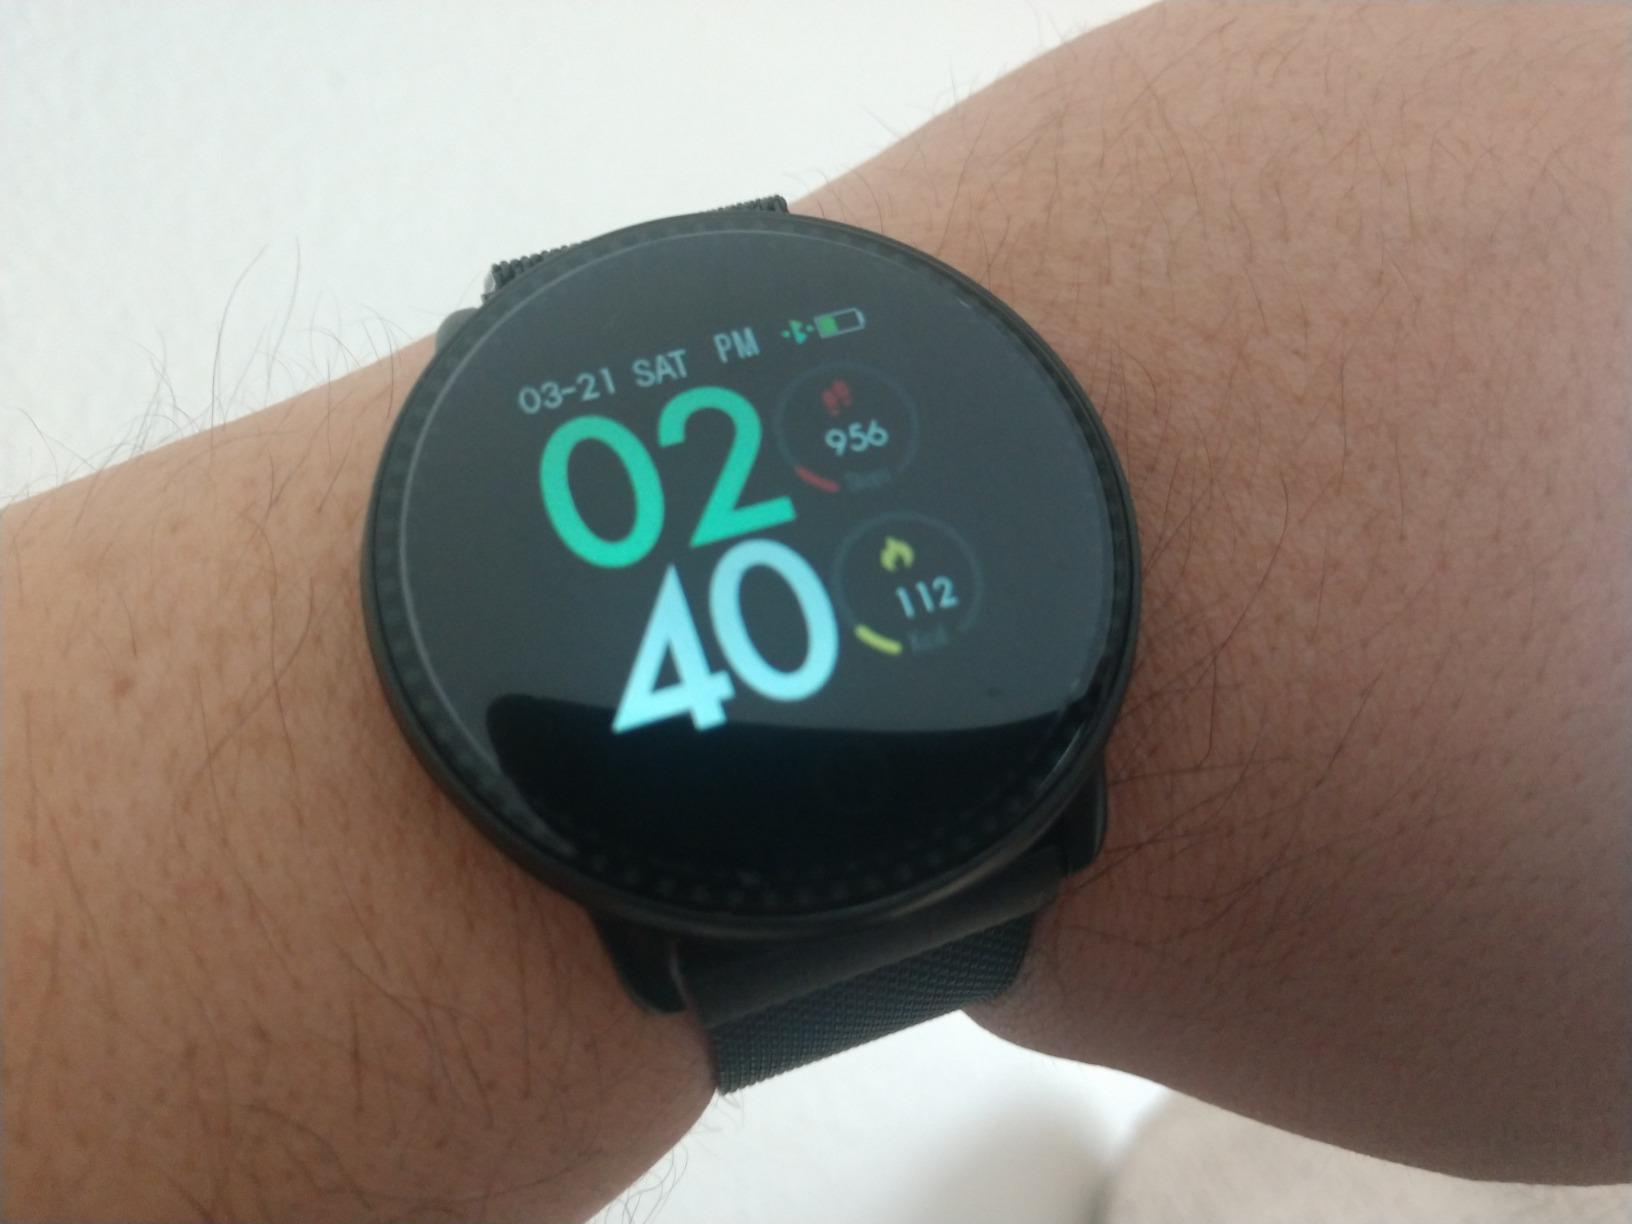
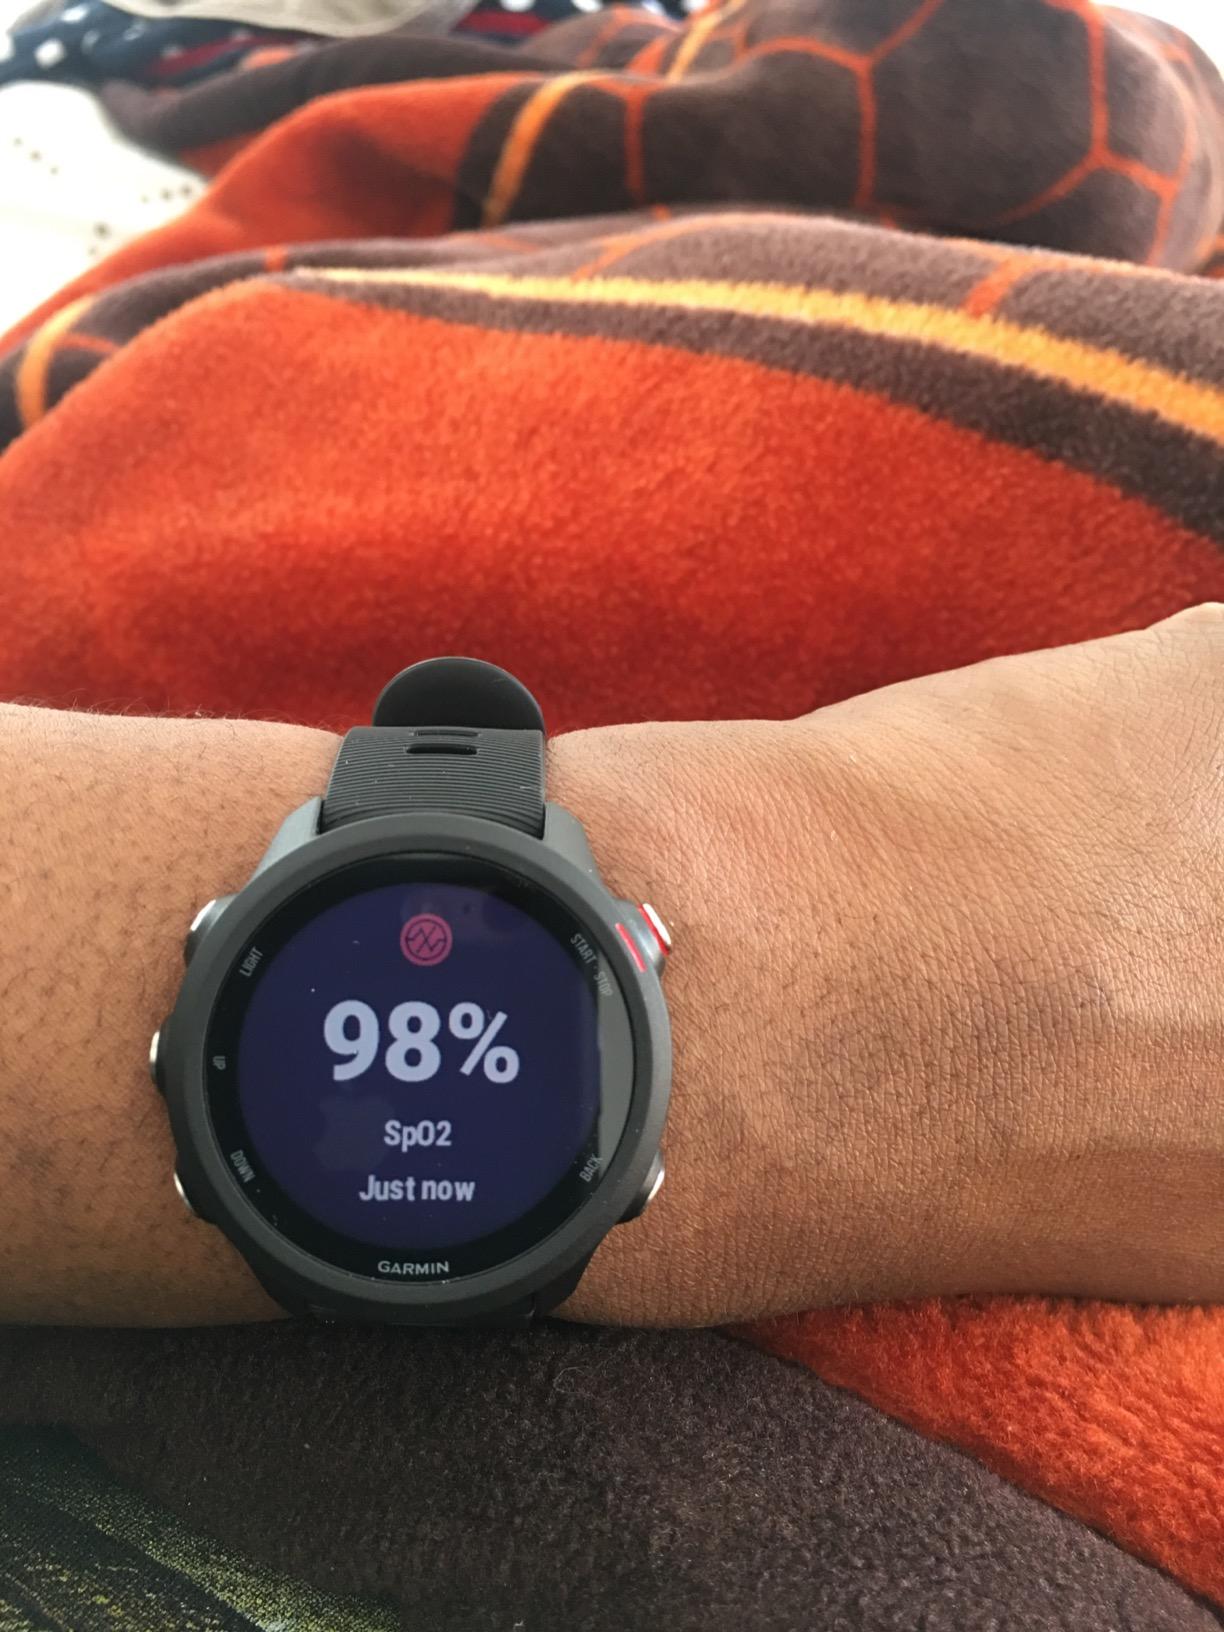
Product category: smartwatch
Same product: no